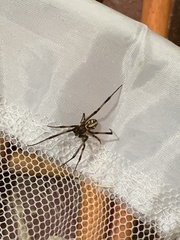
Species: Lactrodectus_hesperus